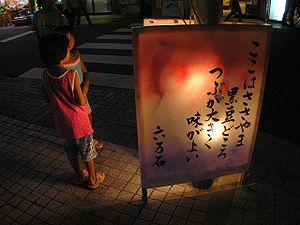
Les formes traditionnelles d'éclairage au Japon sont constituées de quatre sources de lumière :